ASTELCO

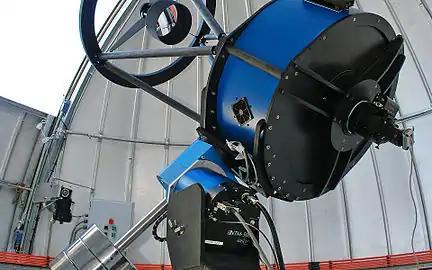
TRAPPIST telescope and mount built by ASTELCO

The company ASTELCO Systems is a manufacturer of telescopes, telescope control systems, domes/enclosures and related technology for professional astronomical research or public use. ASTELCO is located in Sauerlach near Munich and was founded in 2004.